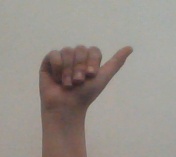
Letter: dhad